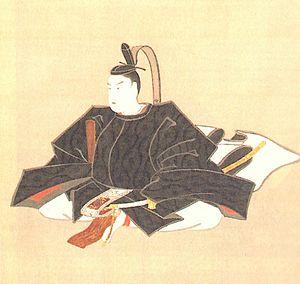
Date Chikamune né à Edo, est un daimyo du début du XIXᵉ siècle, de 1796 à 1812.